Coimbra

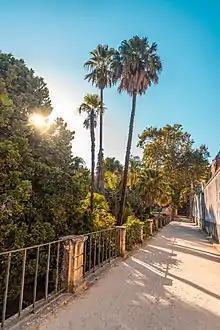
Aspect of the Botanical Garden of the University of Coimbra

In 1772, the Marquis of Pombal, prime minister of King José I, undertook a major reform of the university, where the study of the sciences assumed vast importance. The collections of scientific instruments and material acquired then are now gathered in the Science Museum of the University of Coimbra, and constitute one of the most important historical science collections in Europe. However, his desire to modernize the university resulted in the complete demolition of Coimbra's medieval city walls and castle, very little of which remains today. In the same year, Luísa de Jesus, a local 23-year-old woman, was sentenced to death for multiple infanticide becoming the last woman to be executed in the country's history. She is also considered the deadliest serial killer in Portuguese crime history.